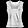
Label: Shirt